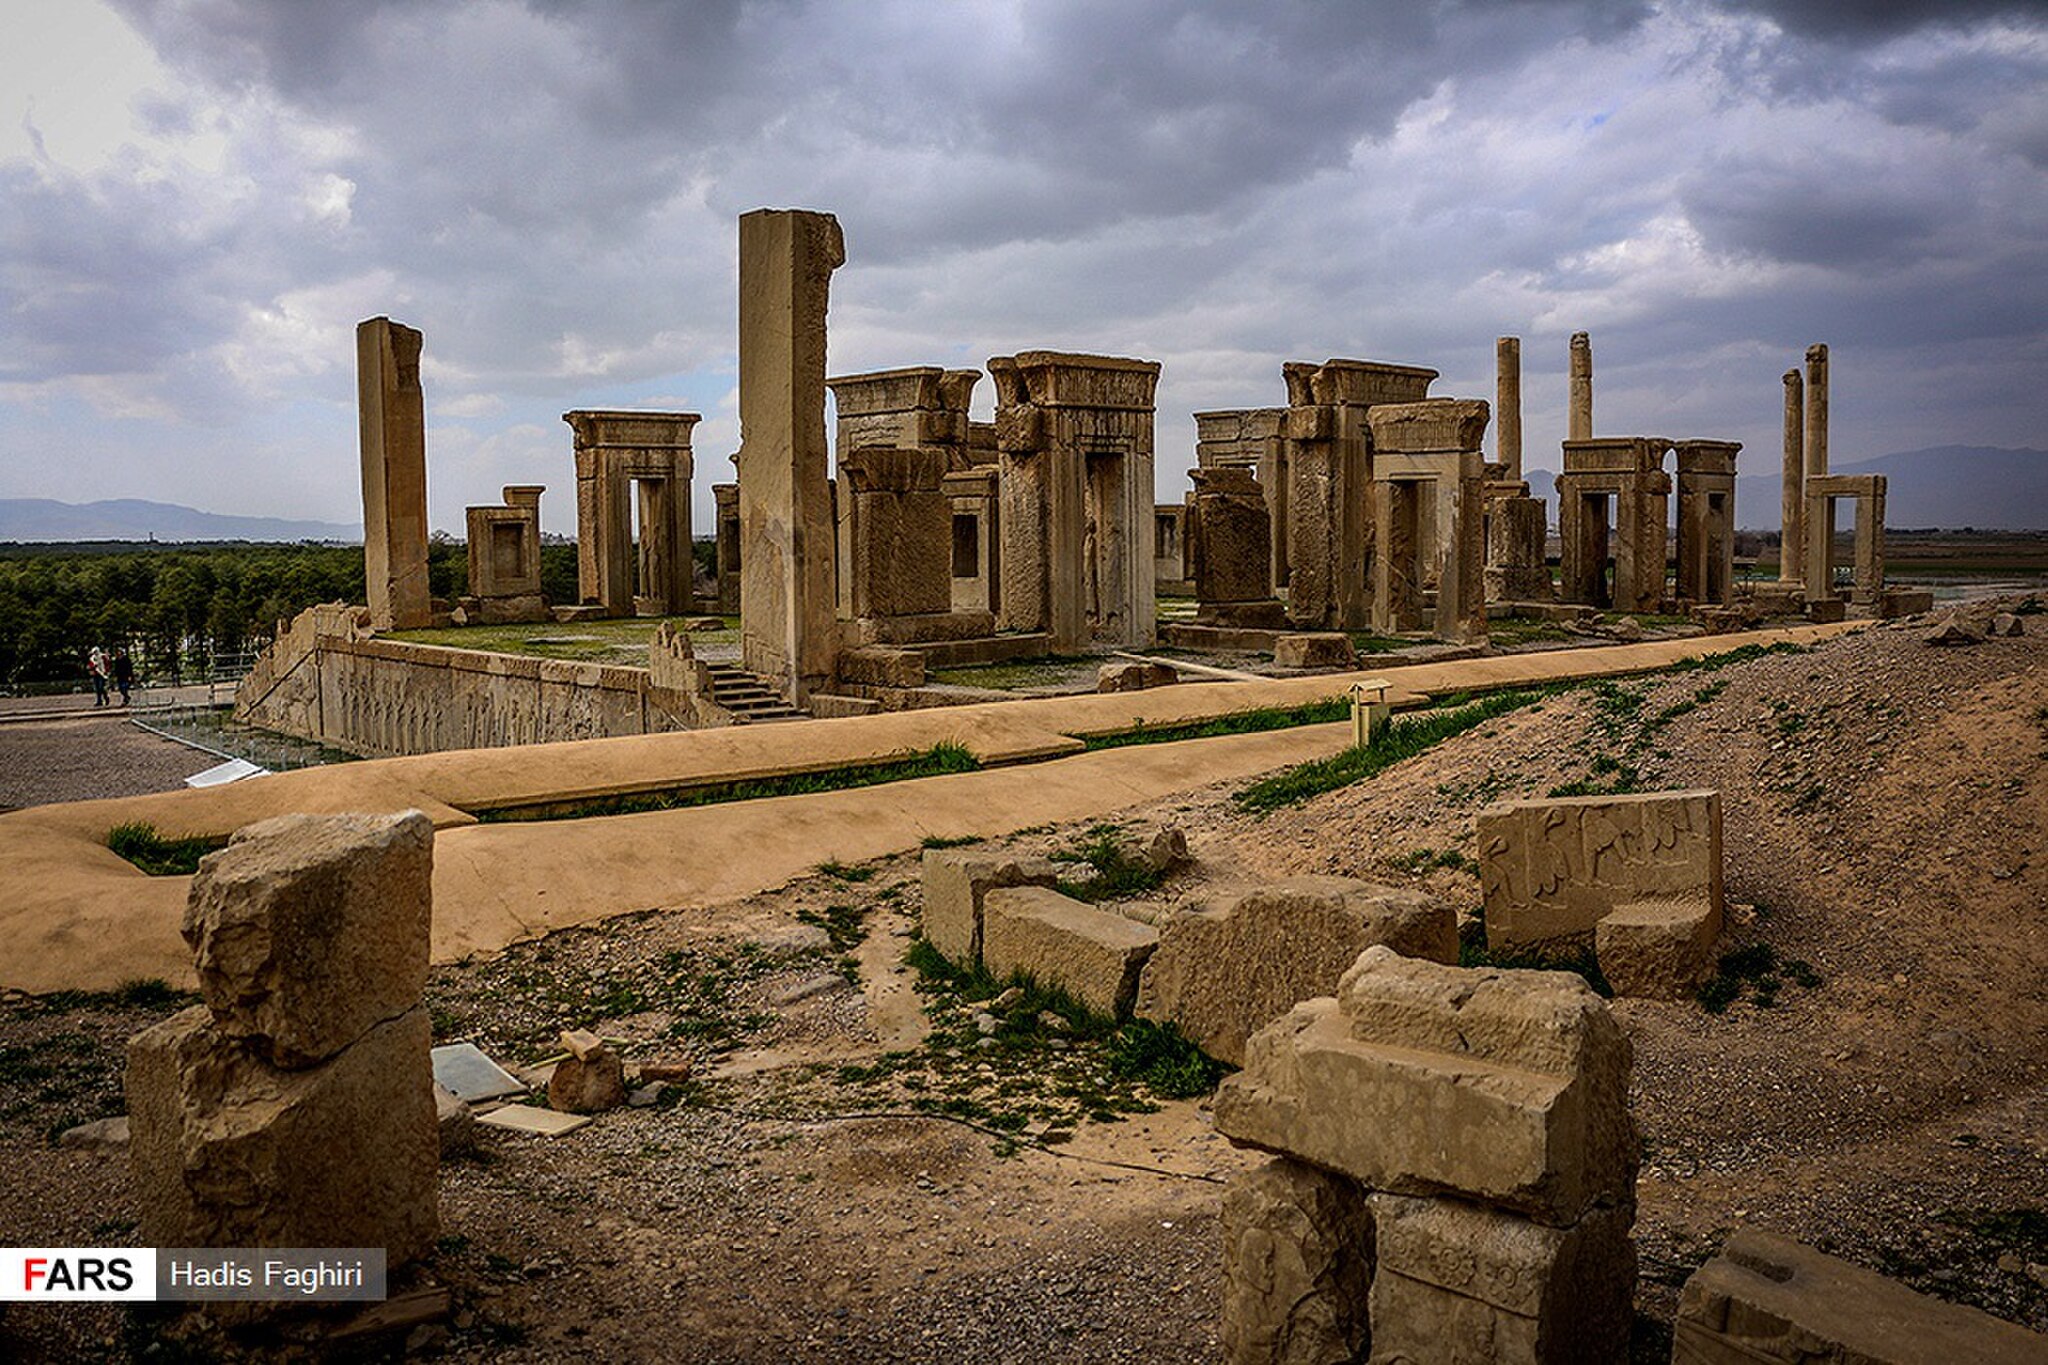
Title: Persepolis 20190310 14
Description: تخت جمشید
Date: 2019-03-10
Categories: Palace of Darius I in Persepolis, Files from external sources with reviewed licenses, Photographs from farsnews.ir, 2019 in Persepolis, Photos by Hadis Faghiri for Fars News Agency